Jorge van Rankin

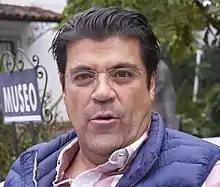

Jorge Van Rankin (born 5 June 1963), better known as "El Burro" (The Donkey), is a Mexican television and radio host. He began his career in radio in the late 1980s and later transitioned to television, gaining popularity as the host of shows like "El Calabozo" on Telehit and "Miembros al Aire". He is also known for his participation in reality shows such as "Big Brother VIP".